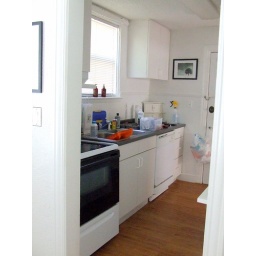
Taken while standing in the dining room.